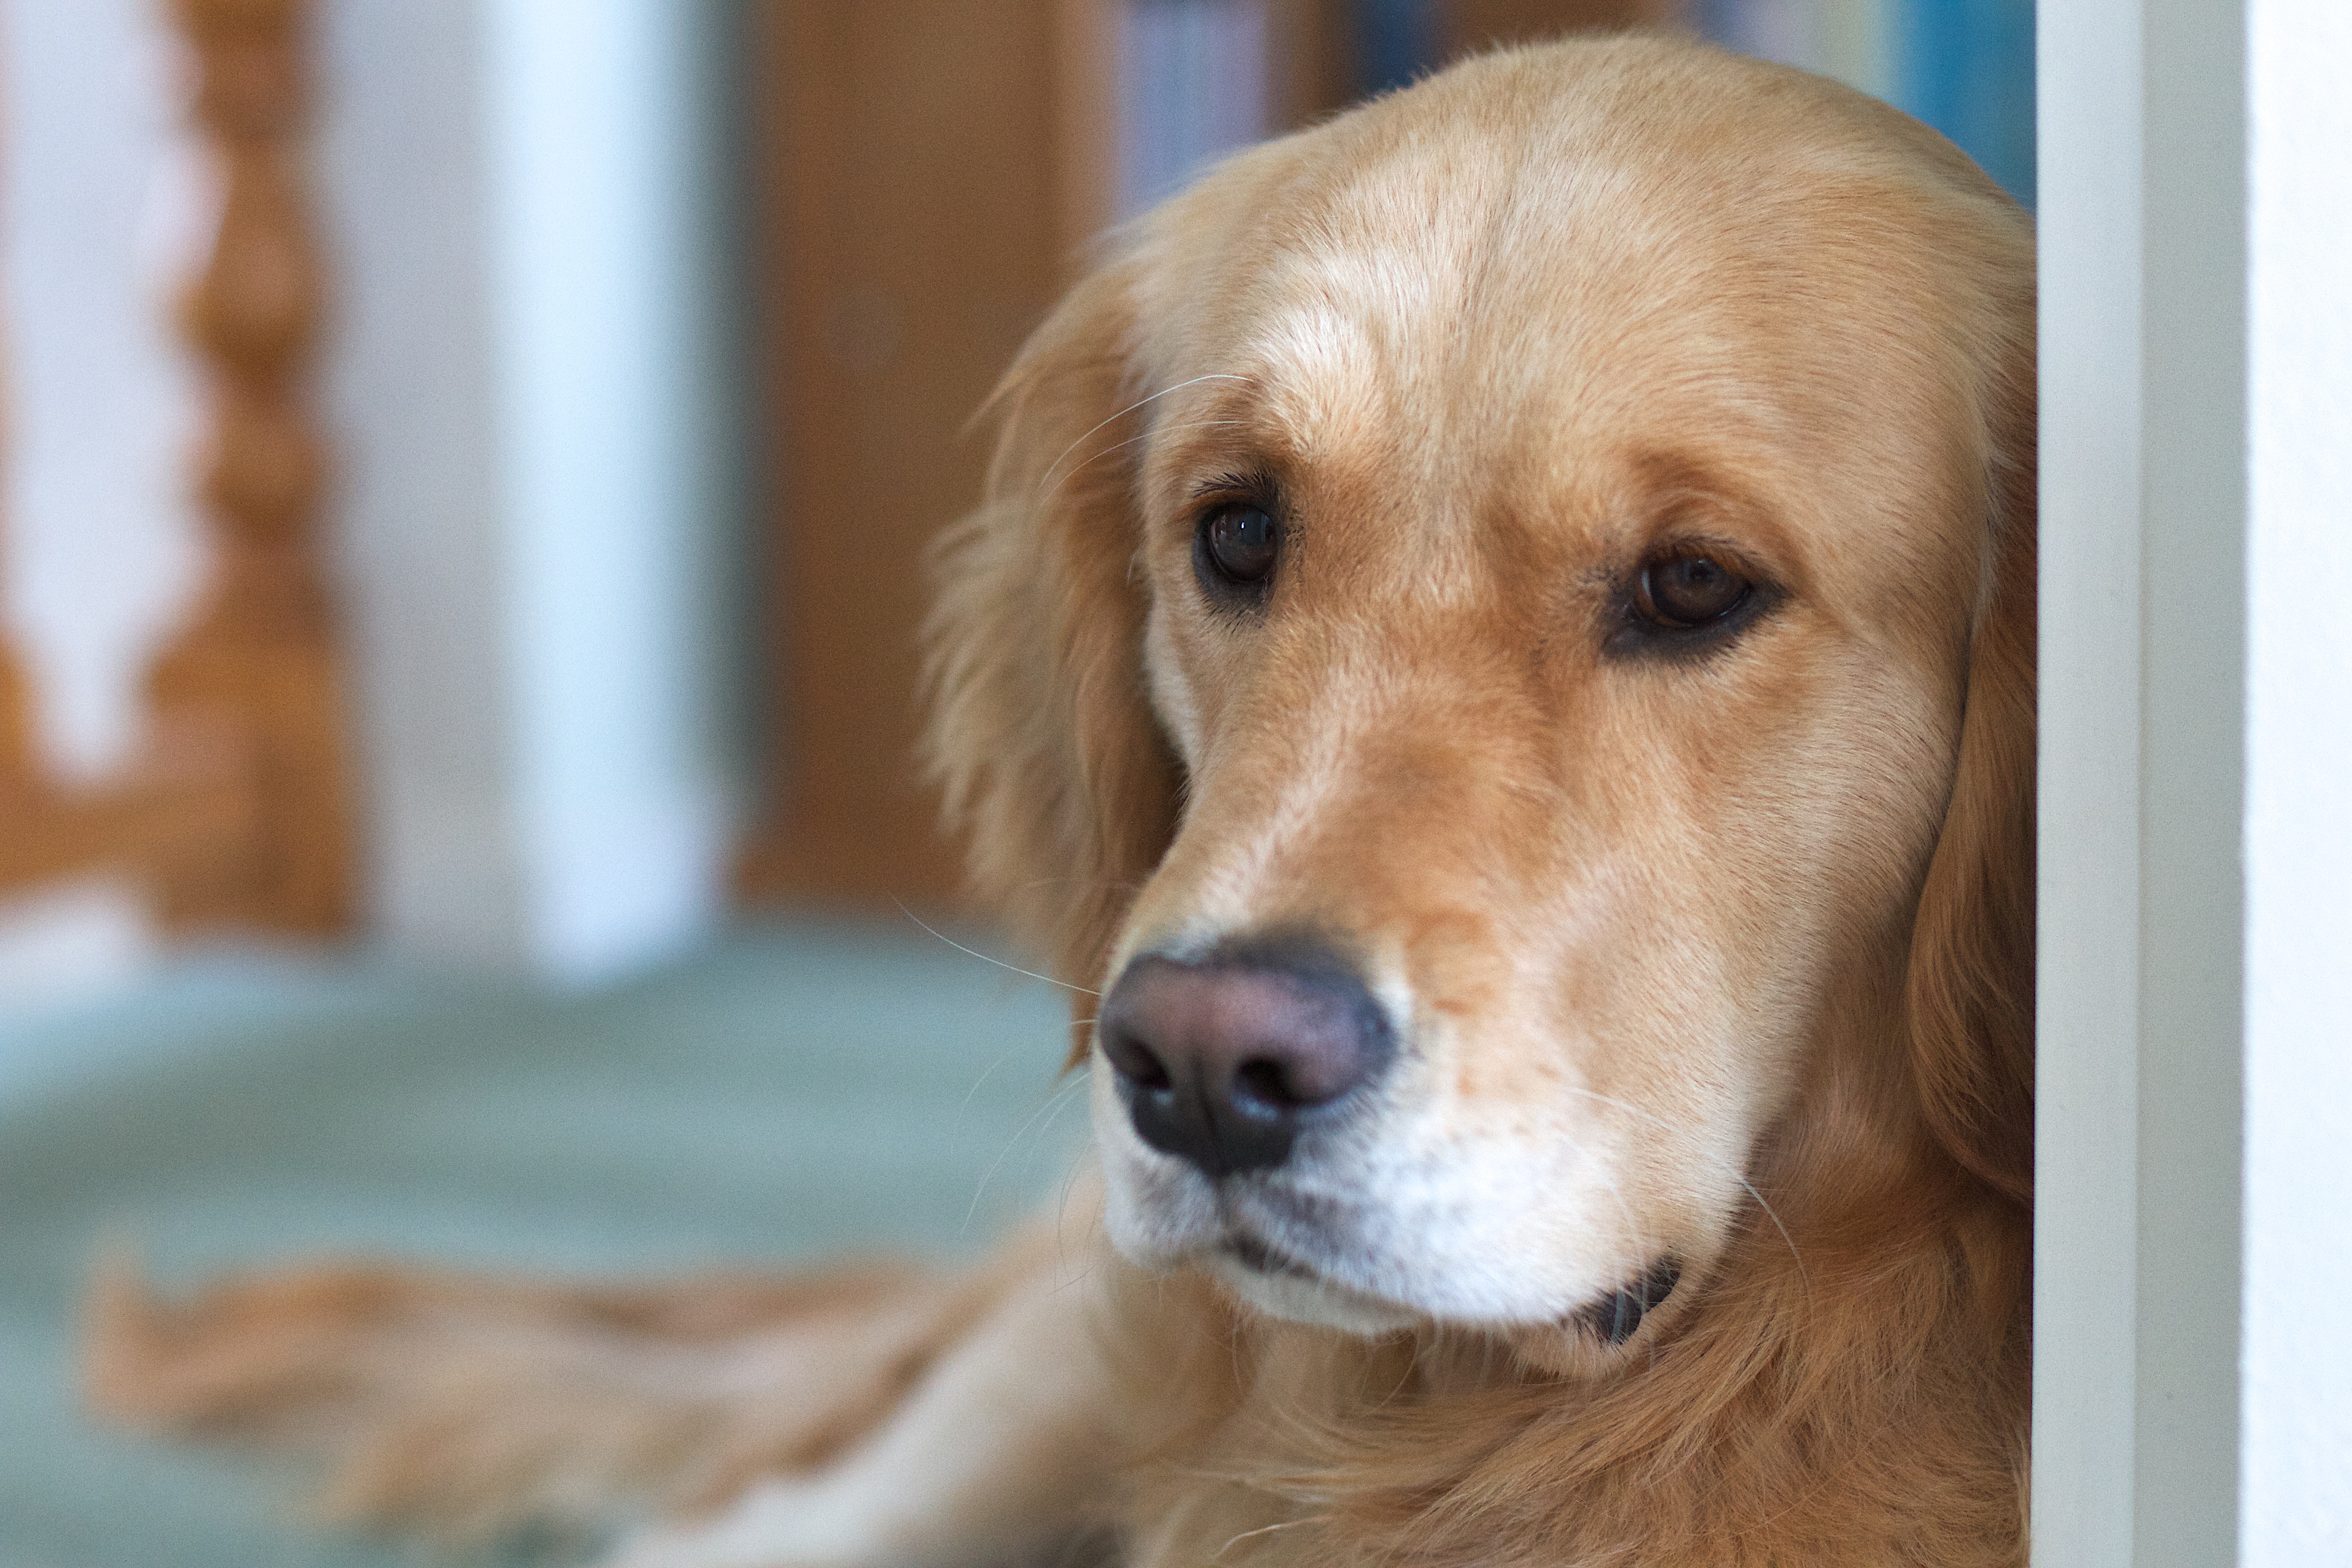
puppy, dog, mammal, nose, golden retriever, vertebrate, dog breed, retriever, dog like mammal, dog crossbreeds